Genji Hashimoto

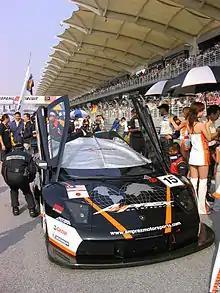
Hashimoto's Amprex Lamborghini Murcielago R-GT

Hashimoto began racing in 1989, completing 4 races of the Japanese Formula Three season with Zoom Racing. He would not competitively race again until 2002, with his own Amprex Motorsport team. In Super GT, he competed 8 races with a BMW M3 GTR in the GT300 class, securing 2 points and 28th place in the championship. He continued to race the BMW in 2003, but secured 0 points across the 8 races. In 2004, Amprex Motorsports entered the Super GT championship in the GT500 class with a Lamborghini Murcielago R-GT. However, they completed just two races and scored 0 points. In 2005, Hashimoto confirmed the Lamborghini was for sale.